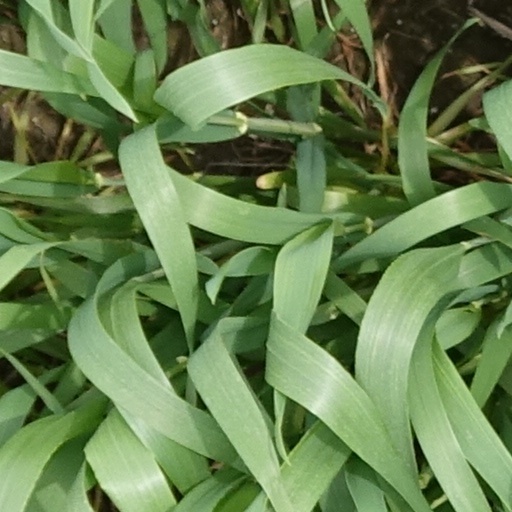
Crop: wheat